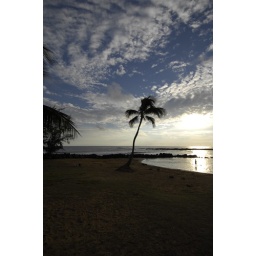
Just a palm tree against the sky